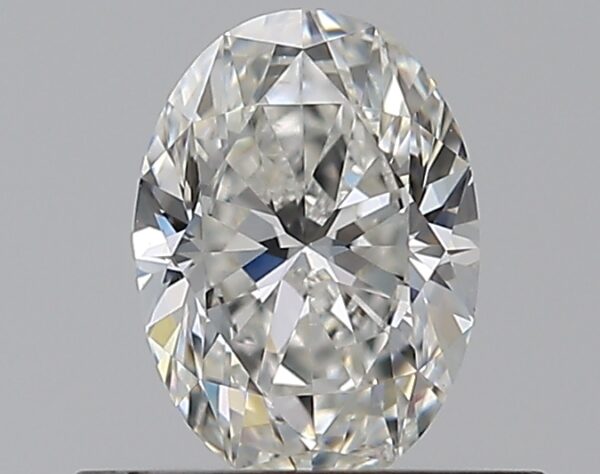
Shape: oval
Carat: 0.5
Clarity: VS2
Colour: G
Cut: VG
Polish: EX
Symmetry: VG
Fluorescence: F
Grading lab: GIA
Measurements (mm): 6.03 x 4.34 x 2.8